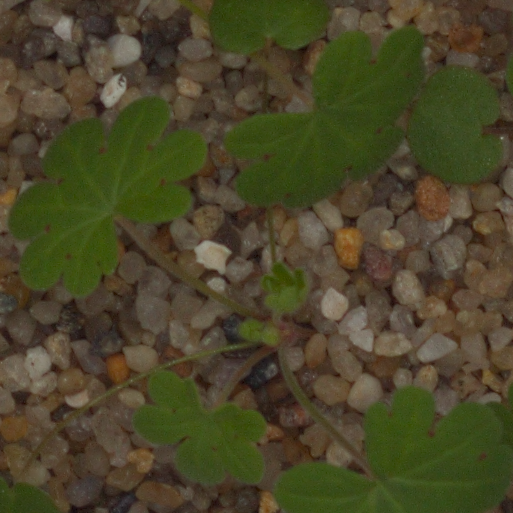
Label: smallflowered_cranesbill